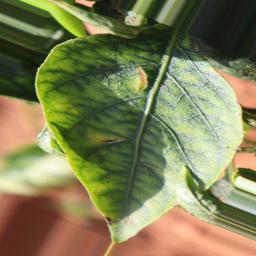
Label: nutritional